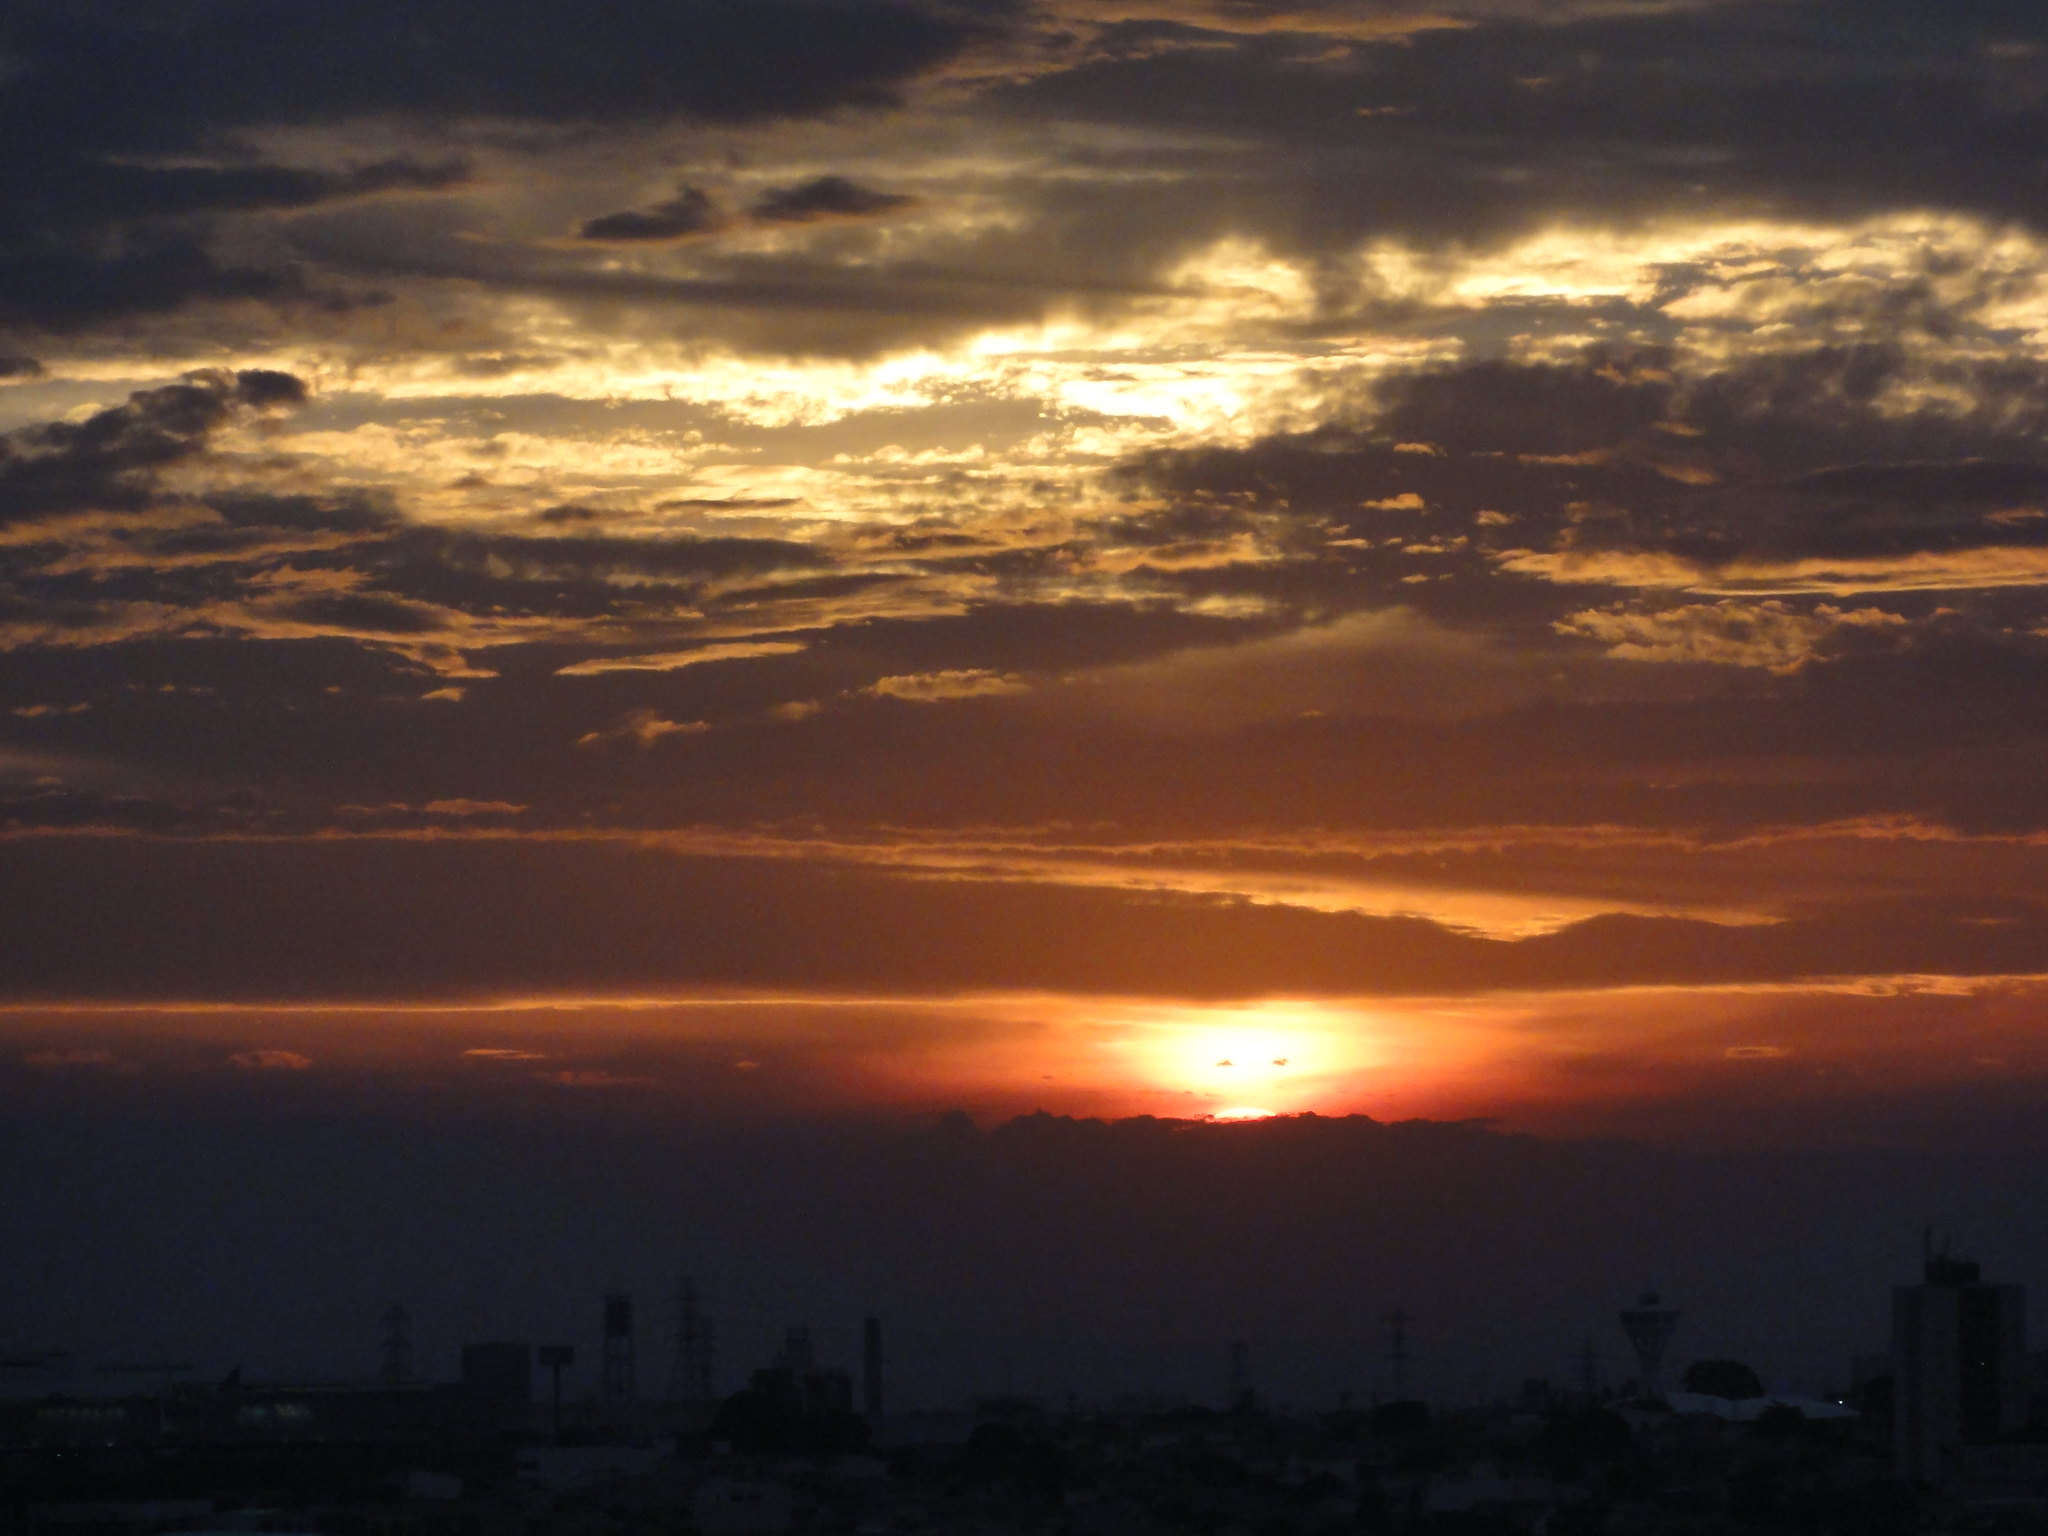
Fire: no
Smoke: no